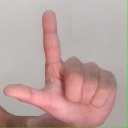
अक्षर: ल